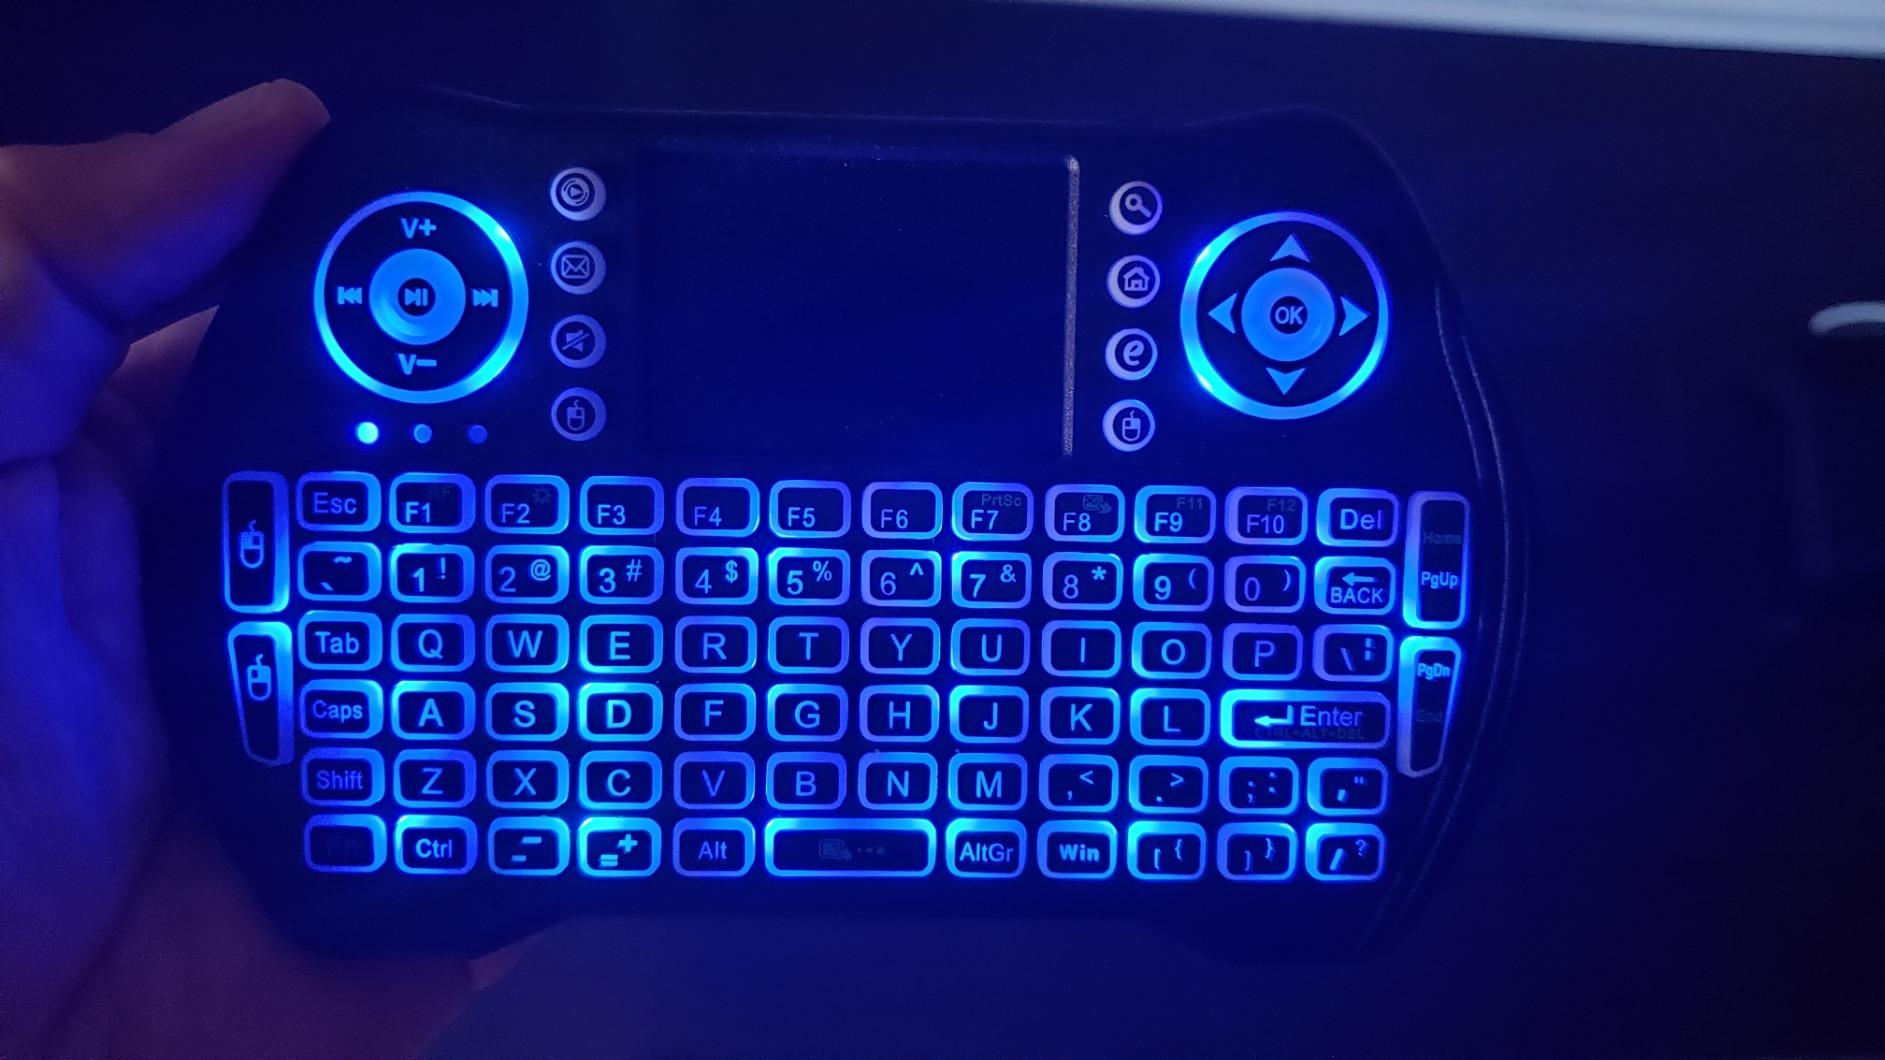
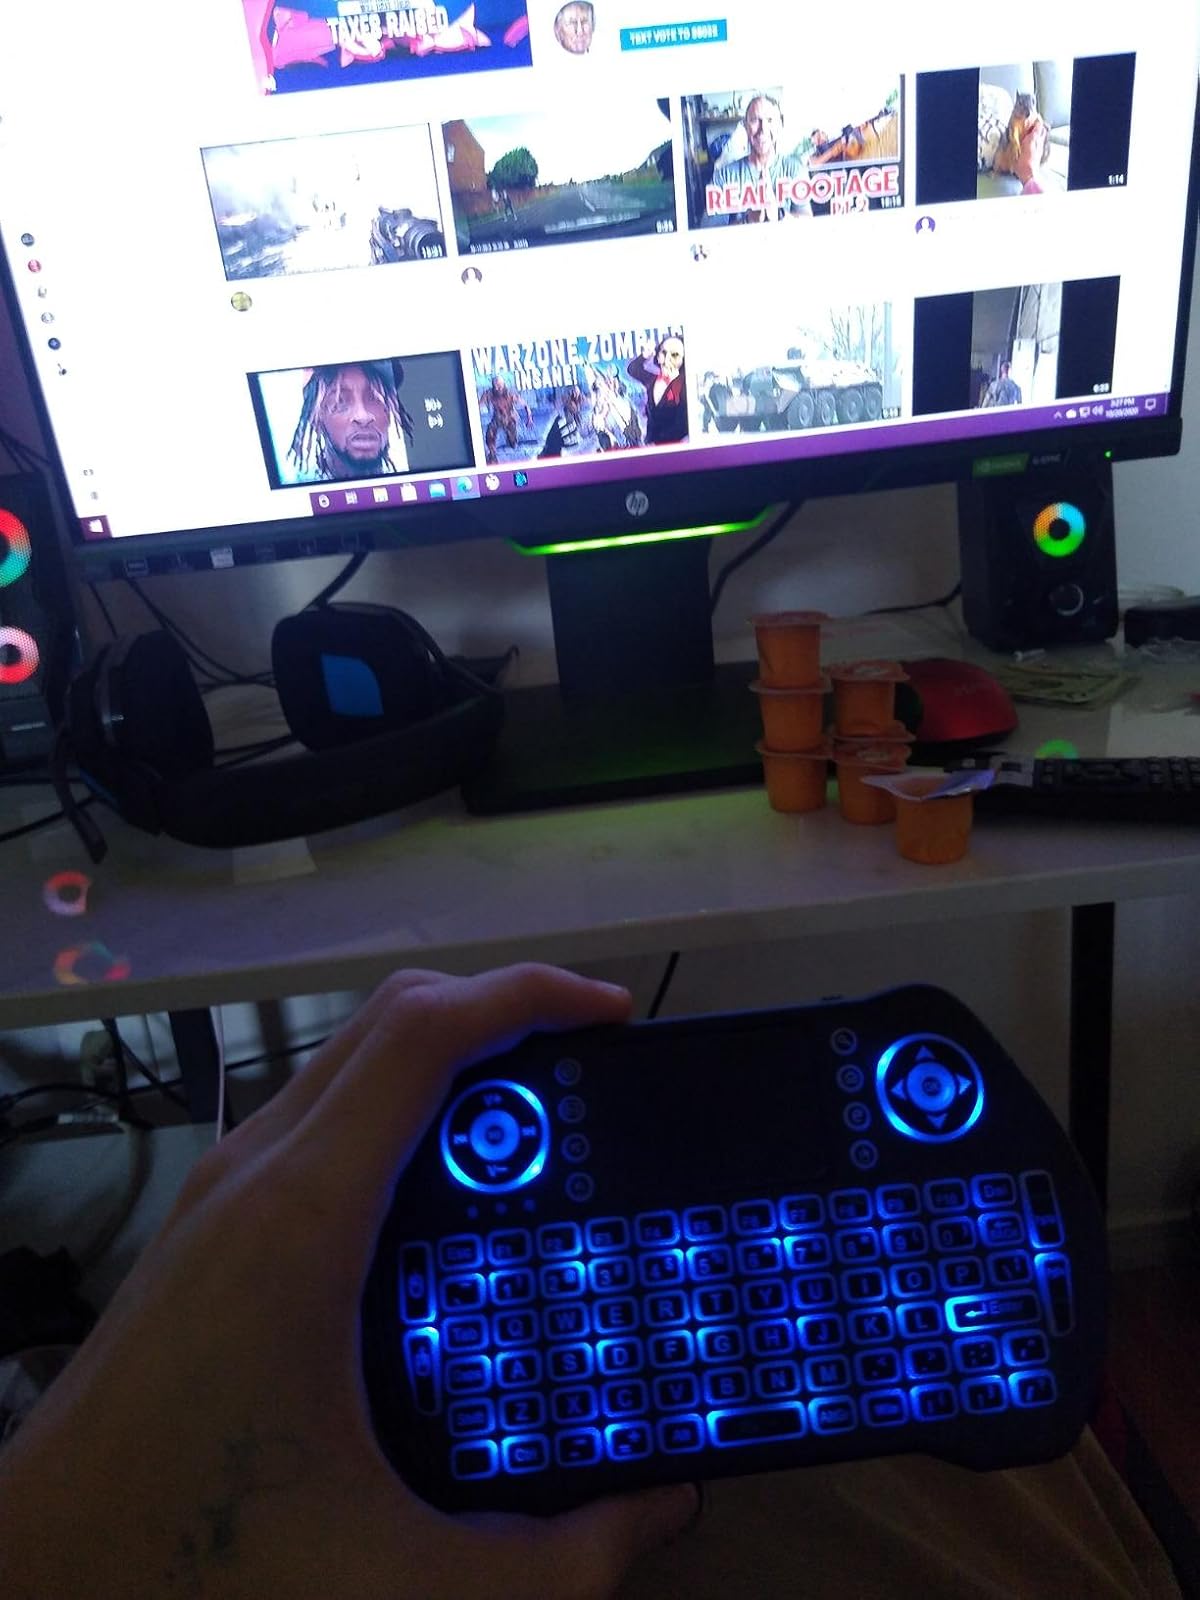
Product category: keyboard
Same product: yes